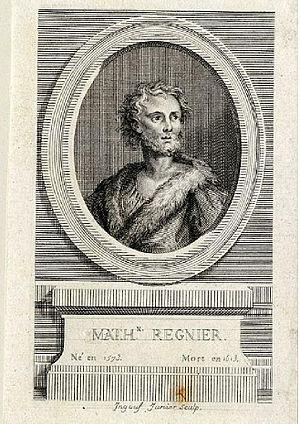
Mathurin Régnier, écrivain français
Mathurin Régnier, né le 21 décembre 1573 à Chartres et mort le 22 octobre 1613 à Rouen, est un poète satirique français.
La rue Mathurin-Régnier est une voie du 15ᵉ arrondissement de Paris, en France.
François Robert Ingouf, dit Ingouf le Jeune, est un graveur d'interprétation buriniste et aquafortiste français né à Paris le 22 novembre 1747, mort à Paris le 17 juin 1812.